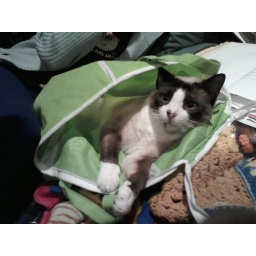
in a green bag